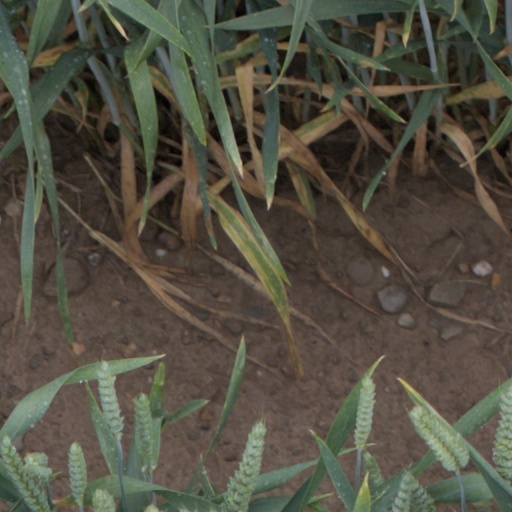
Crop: wheat